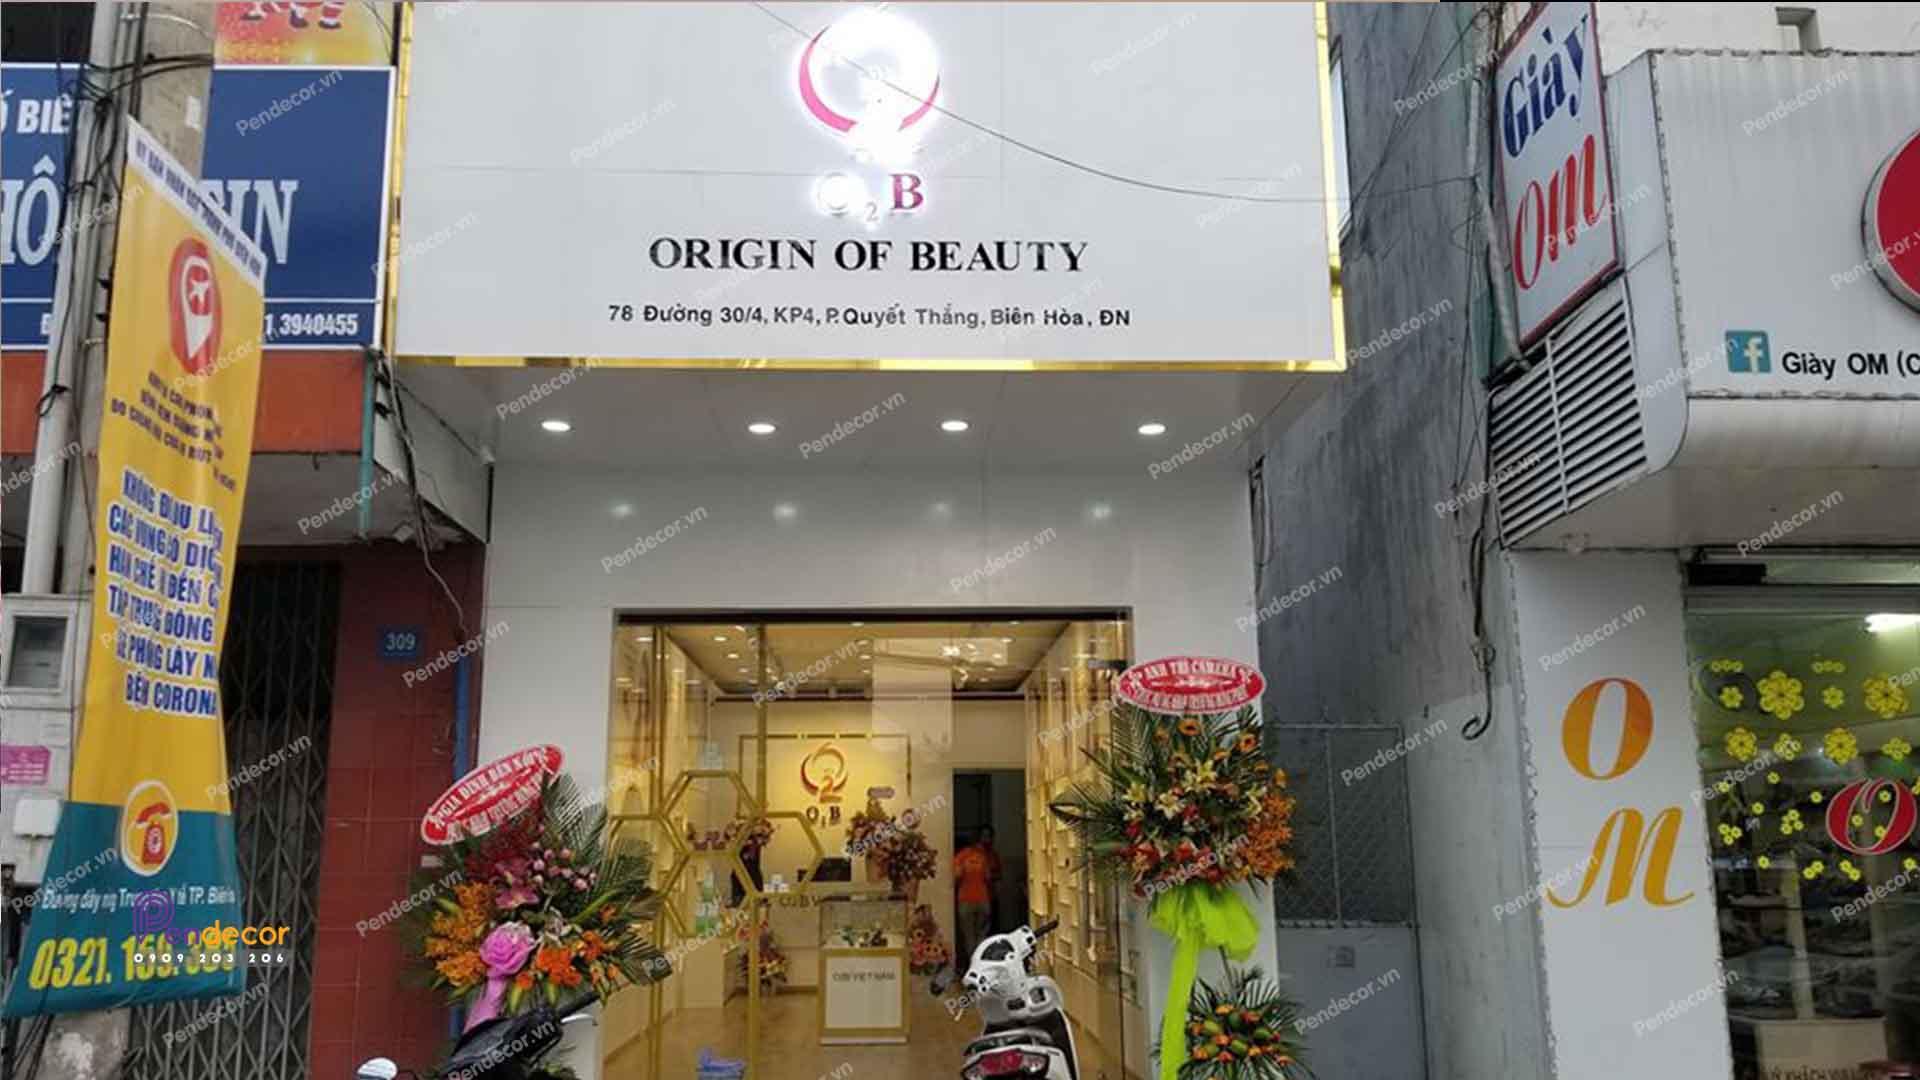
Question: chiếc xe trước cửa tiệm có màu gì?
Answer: chiếc xe trước cửa tiệm có màu trắng